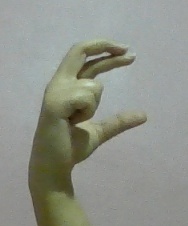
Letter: thal